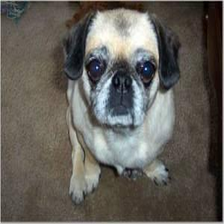
Species: dog
Breed: pug